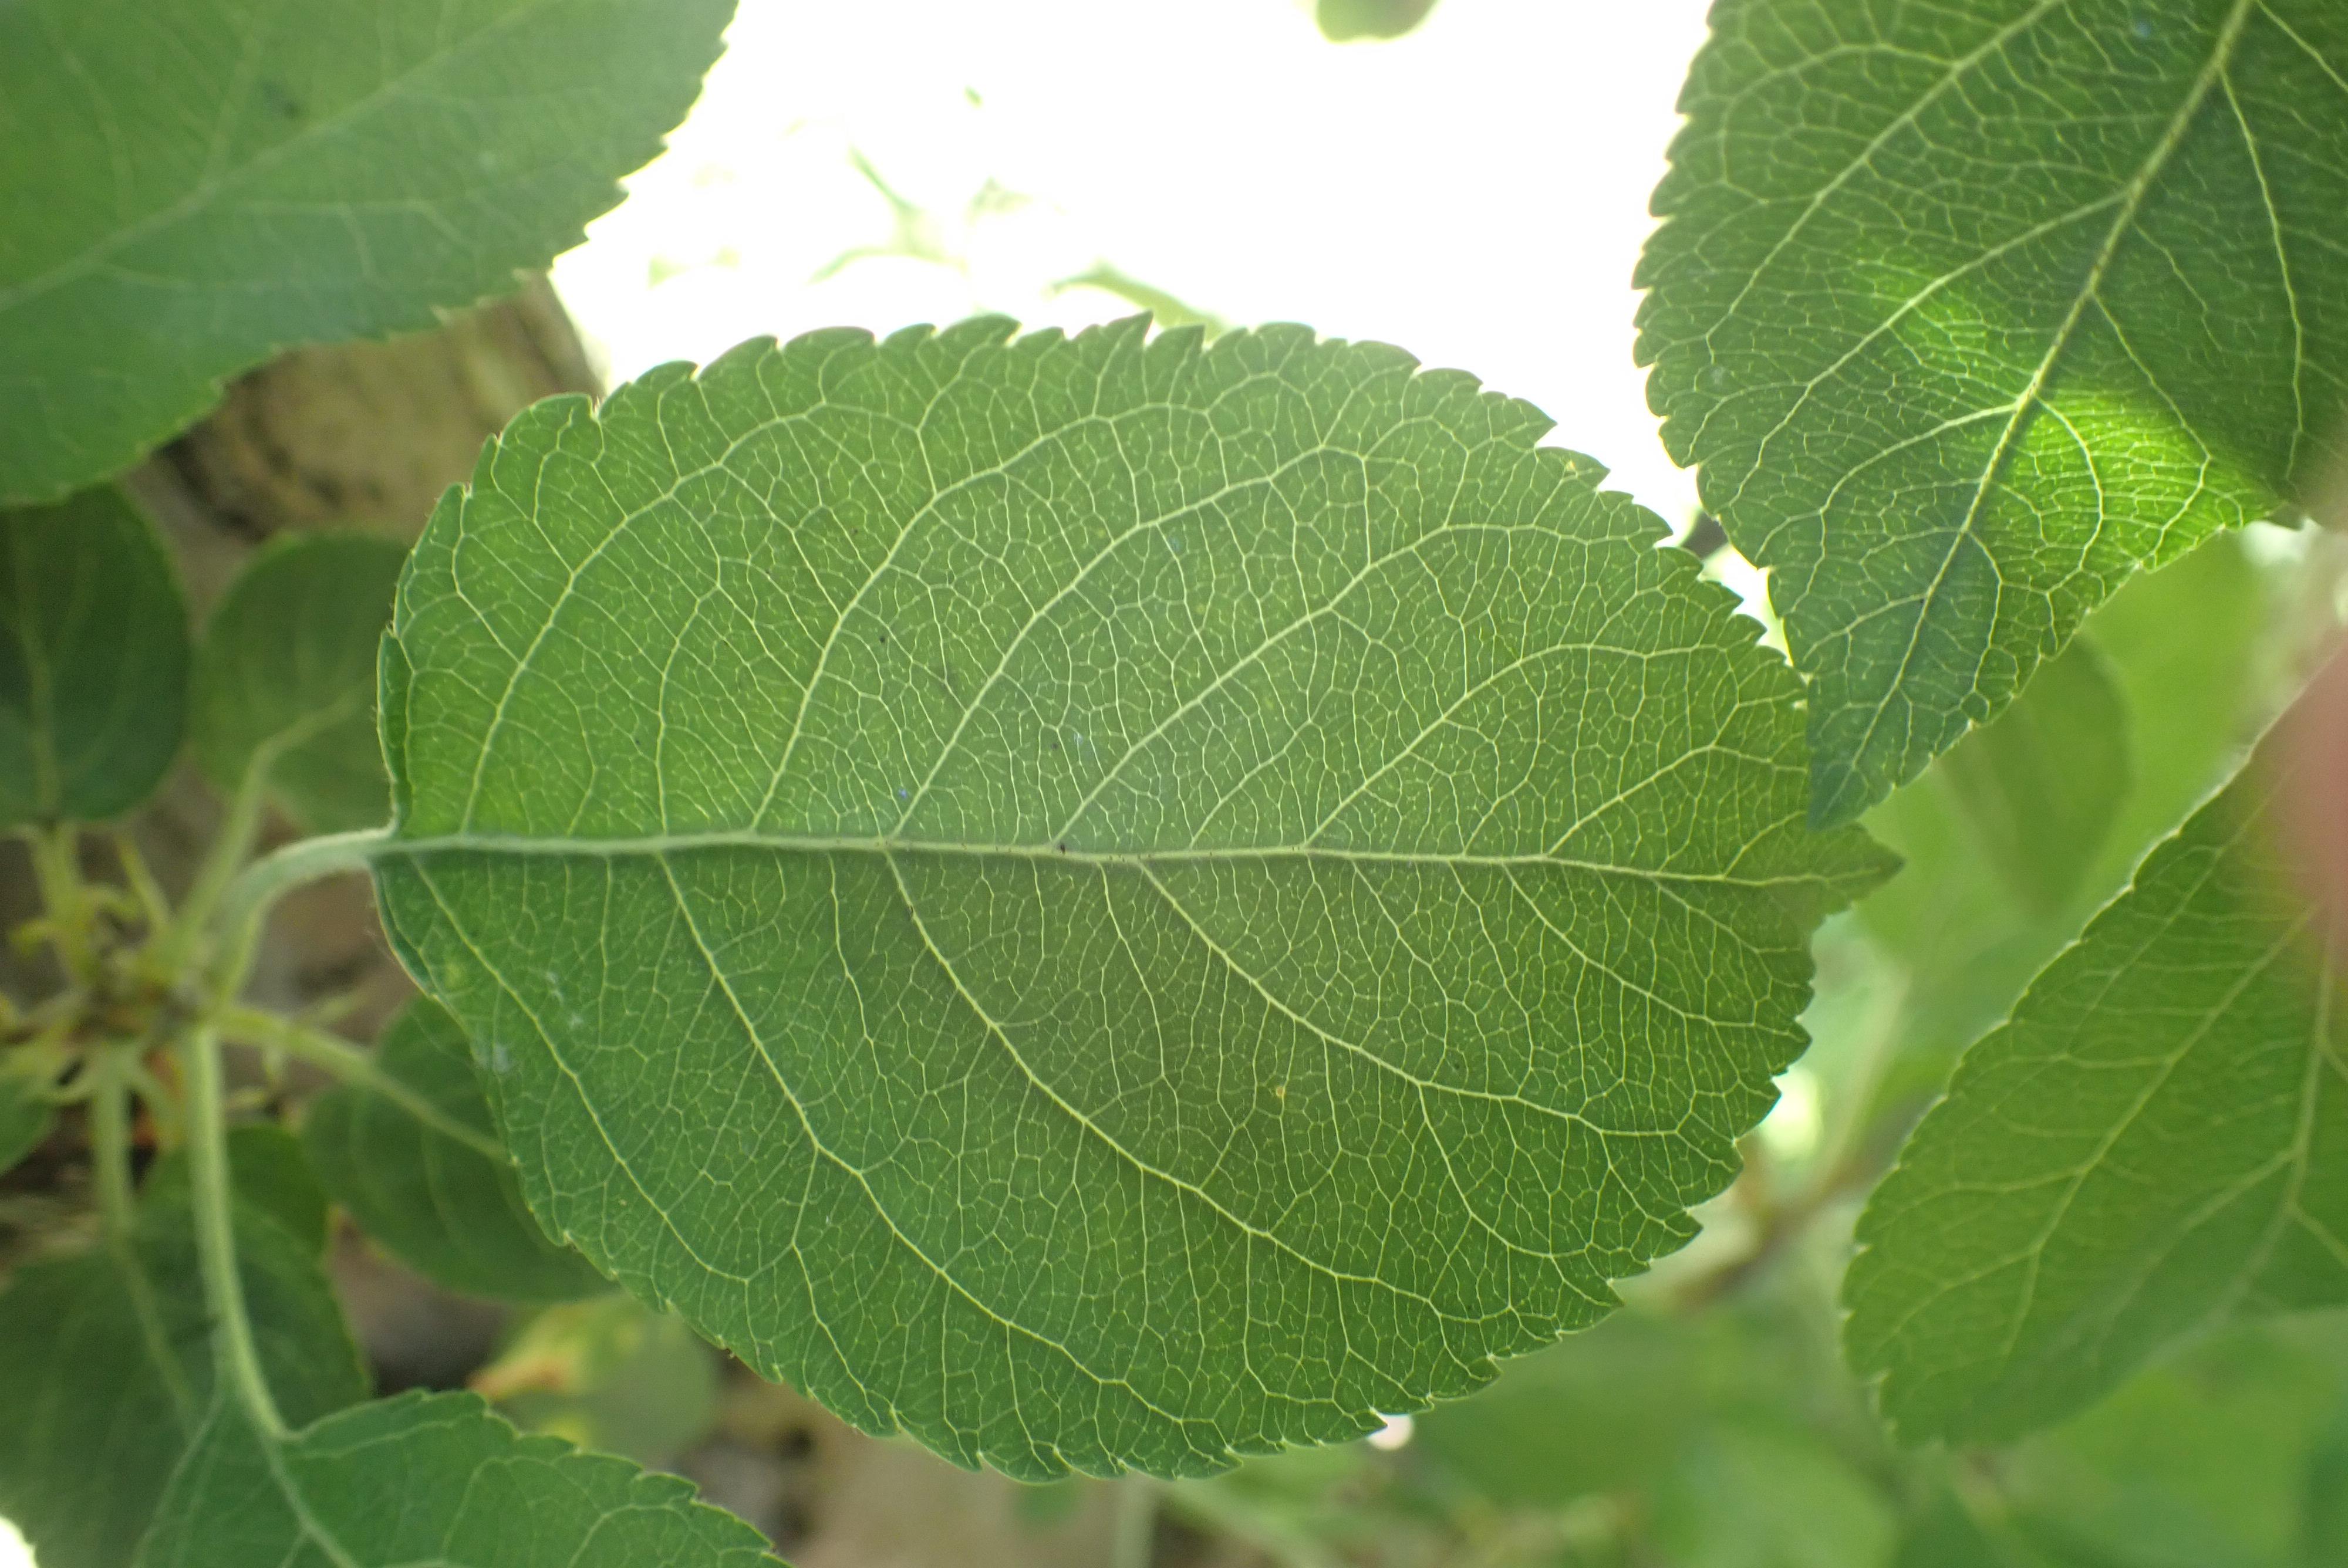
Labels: healthy